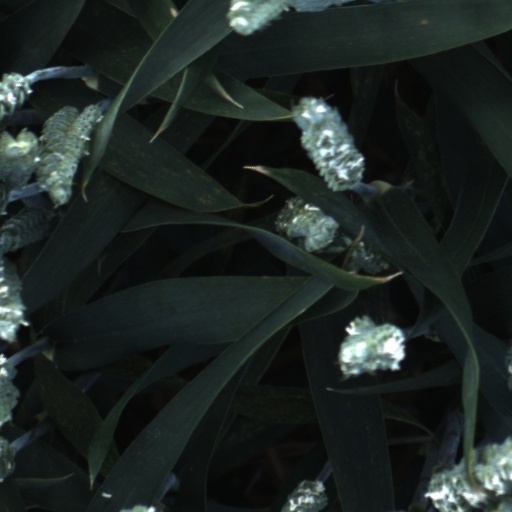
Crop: wheat